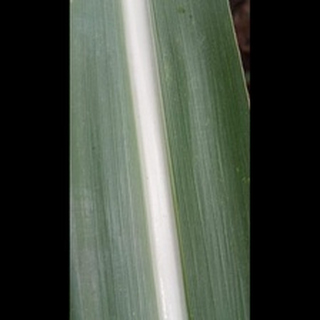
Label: healthy_sugarcane